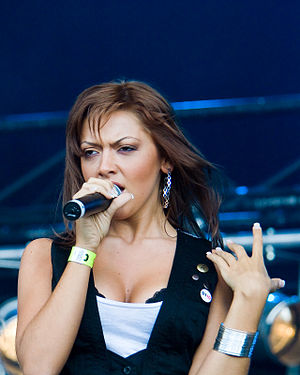
Hadise
Hadise ved en koncert i Gent, 2006
Hadise Açıkgöz kendt som Hadise er en tyrkisk sangerinde.